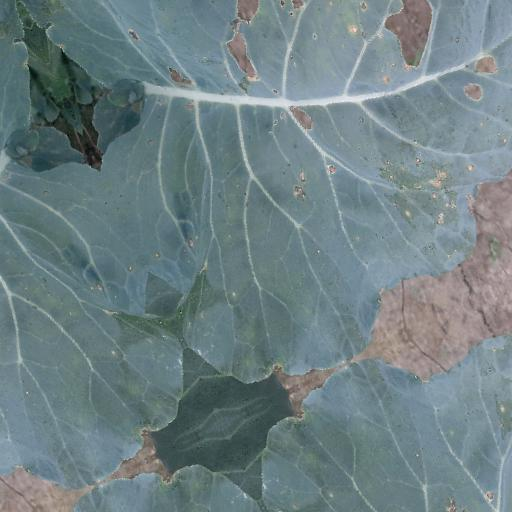
Label: Black Rot